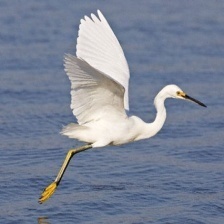
Species: SNOWY EGRET
Scientific name: EGRETTA THULA